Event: Nepal Earthquake
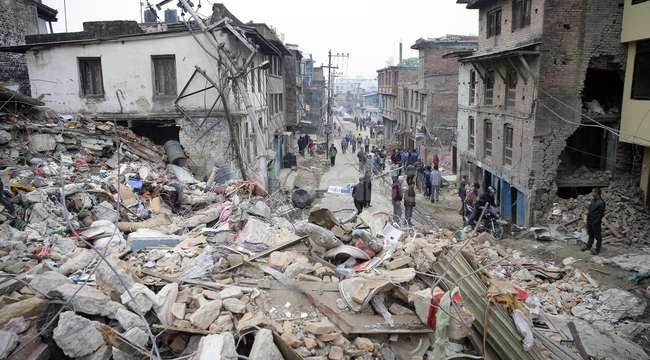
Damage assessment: damage